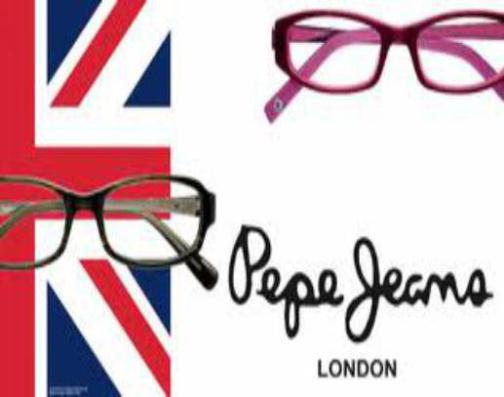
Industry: Clothes